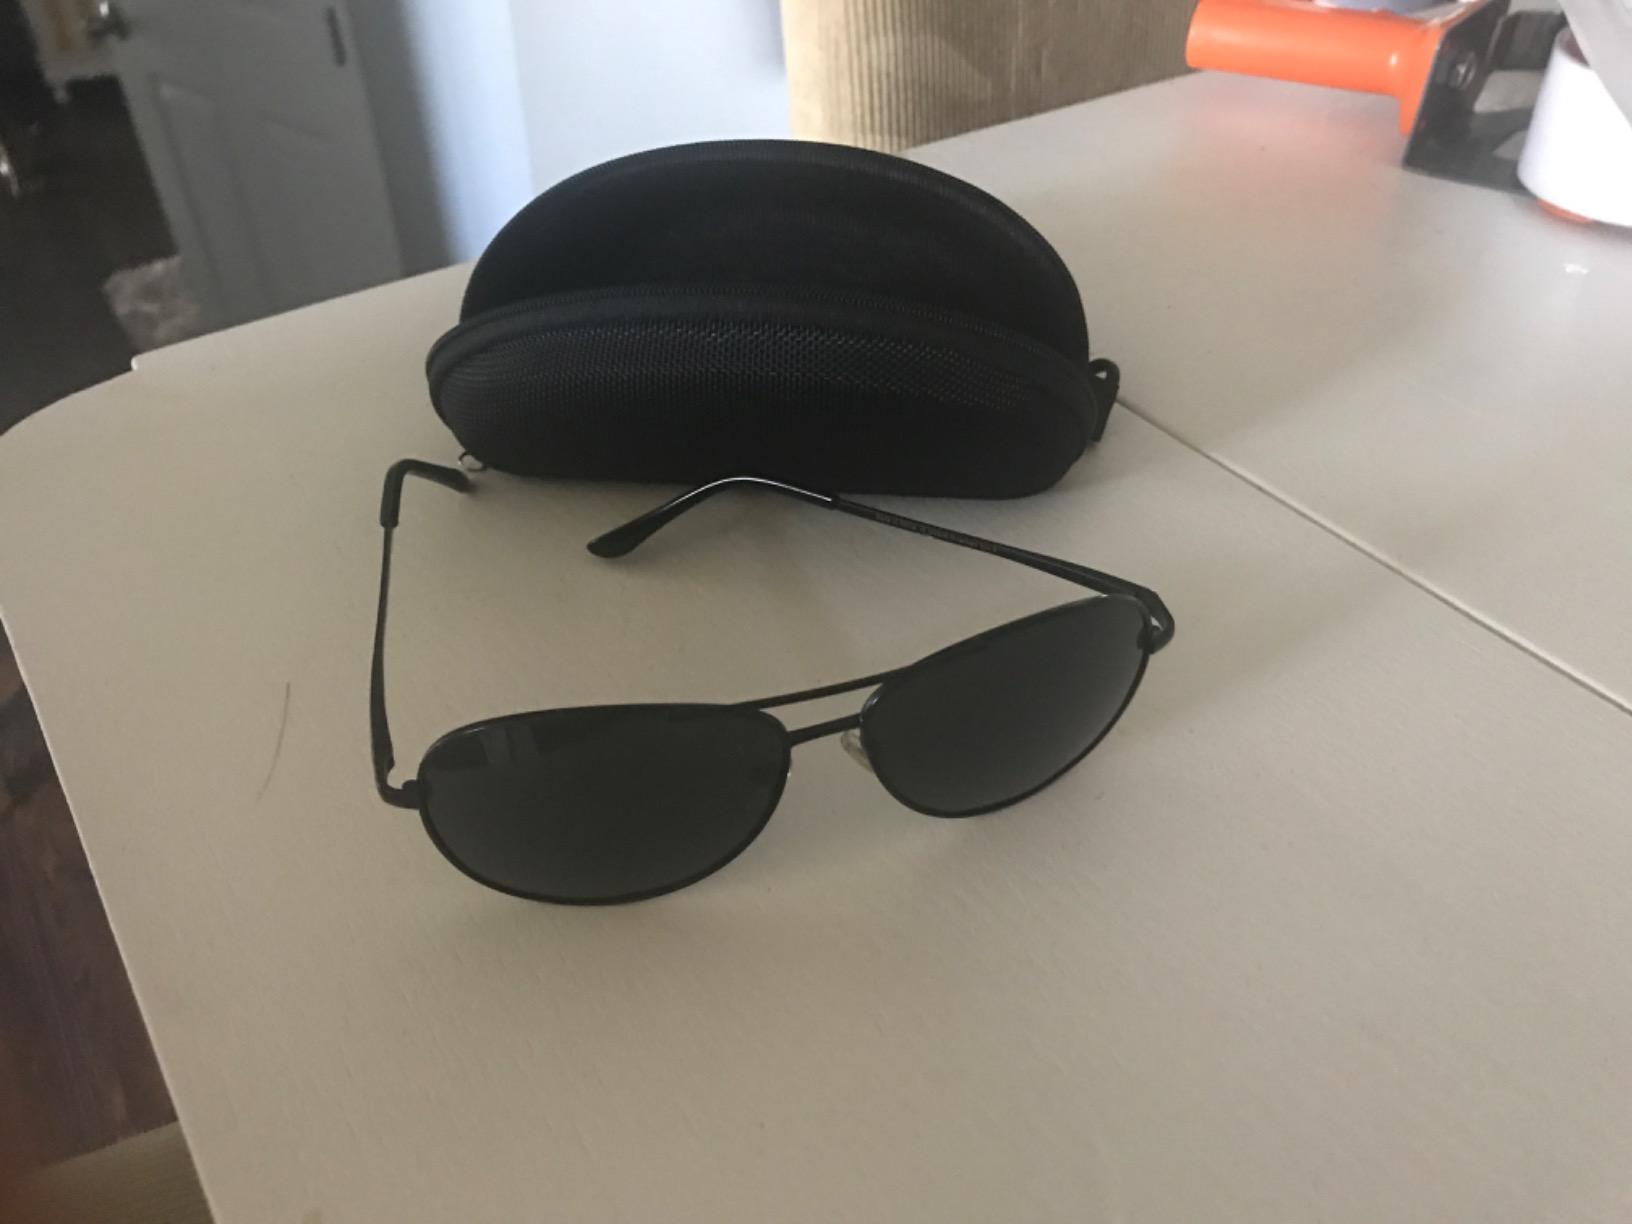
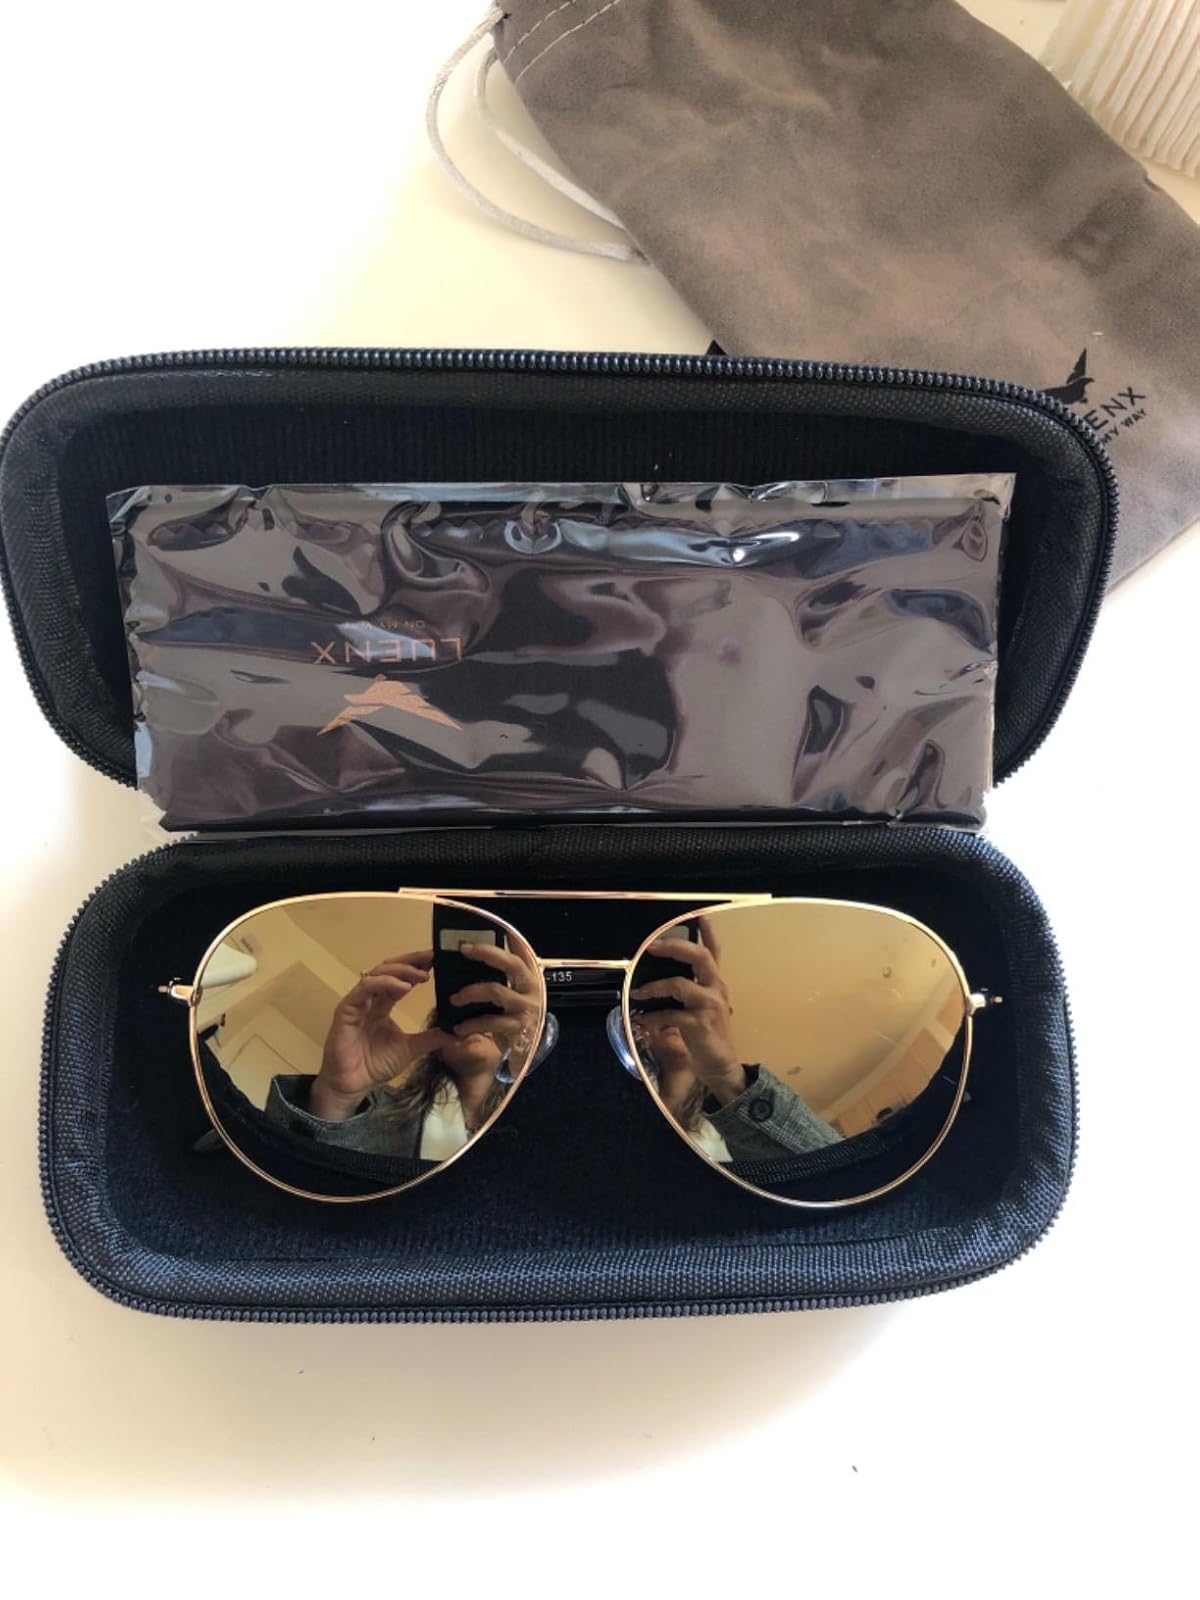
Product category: accessories_sunglasses
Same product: no